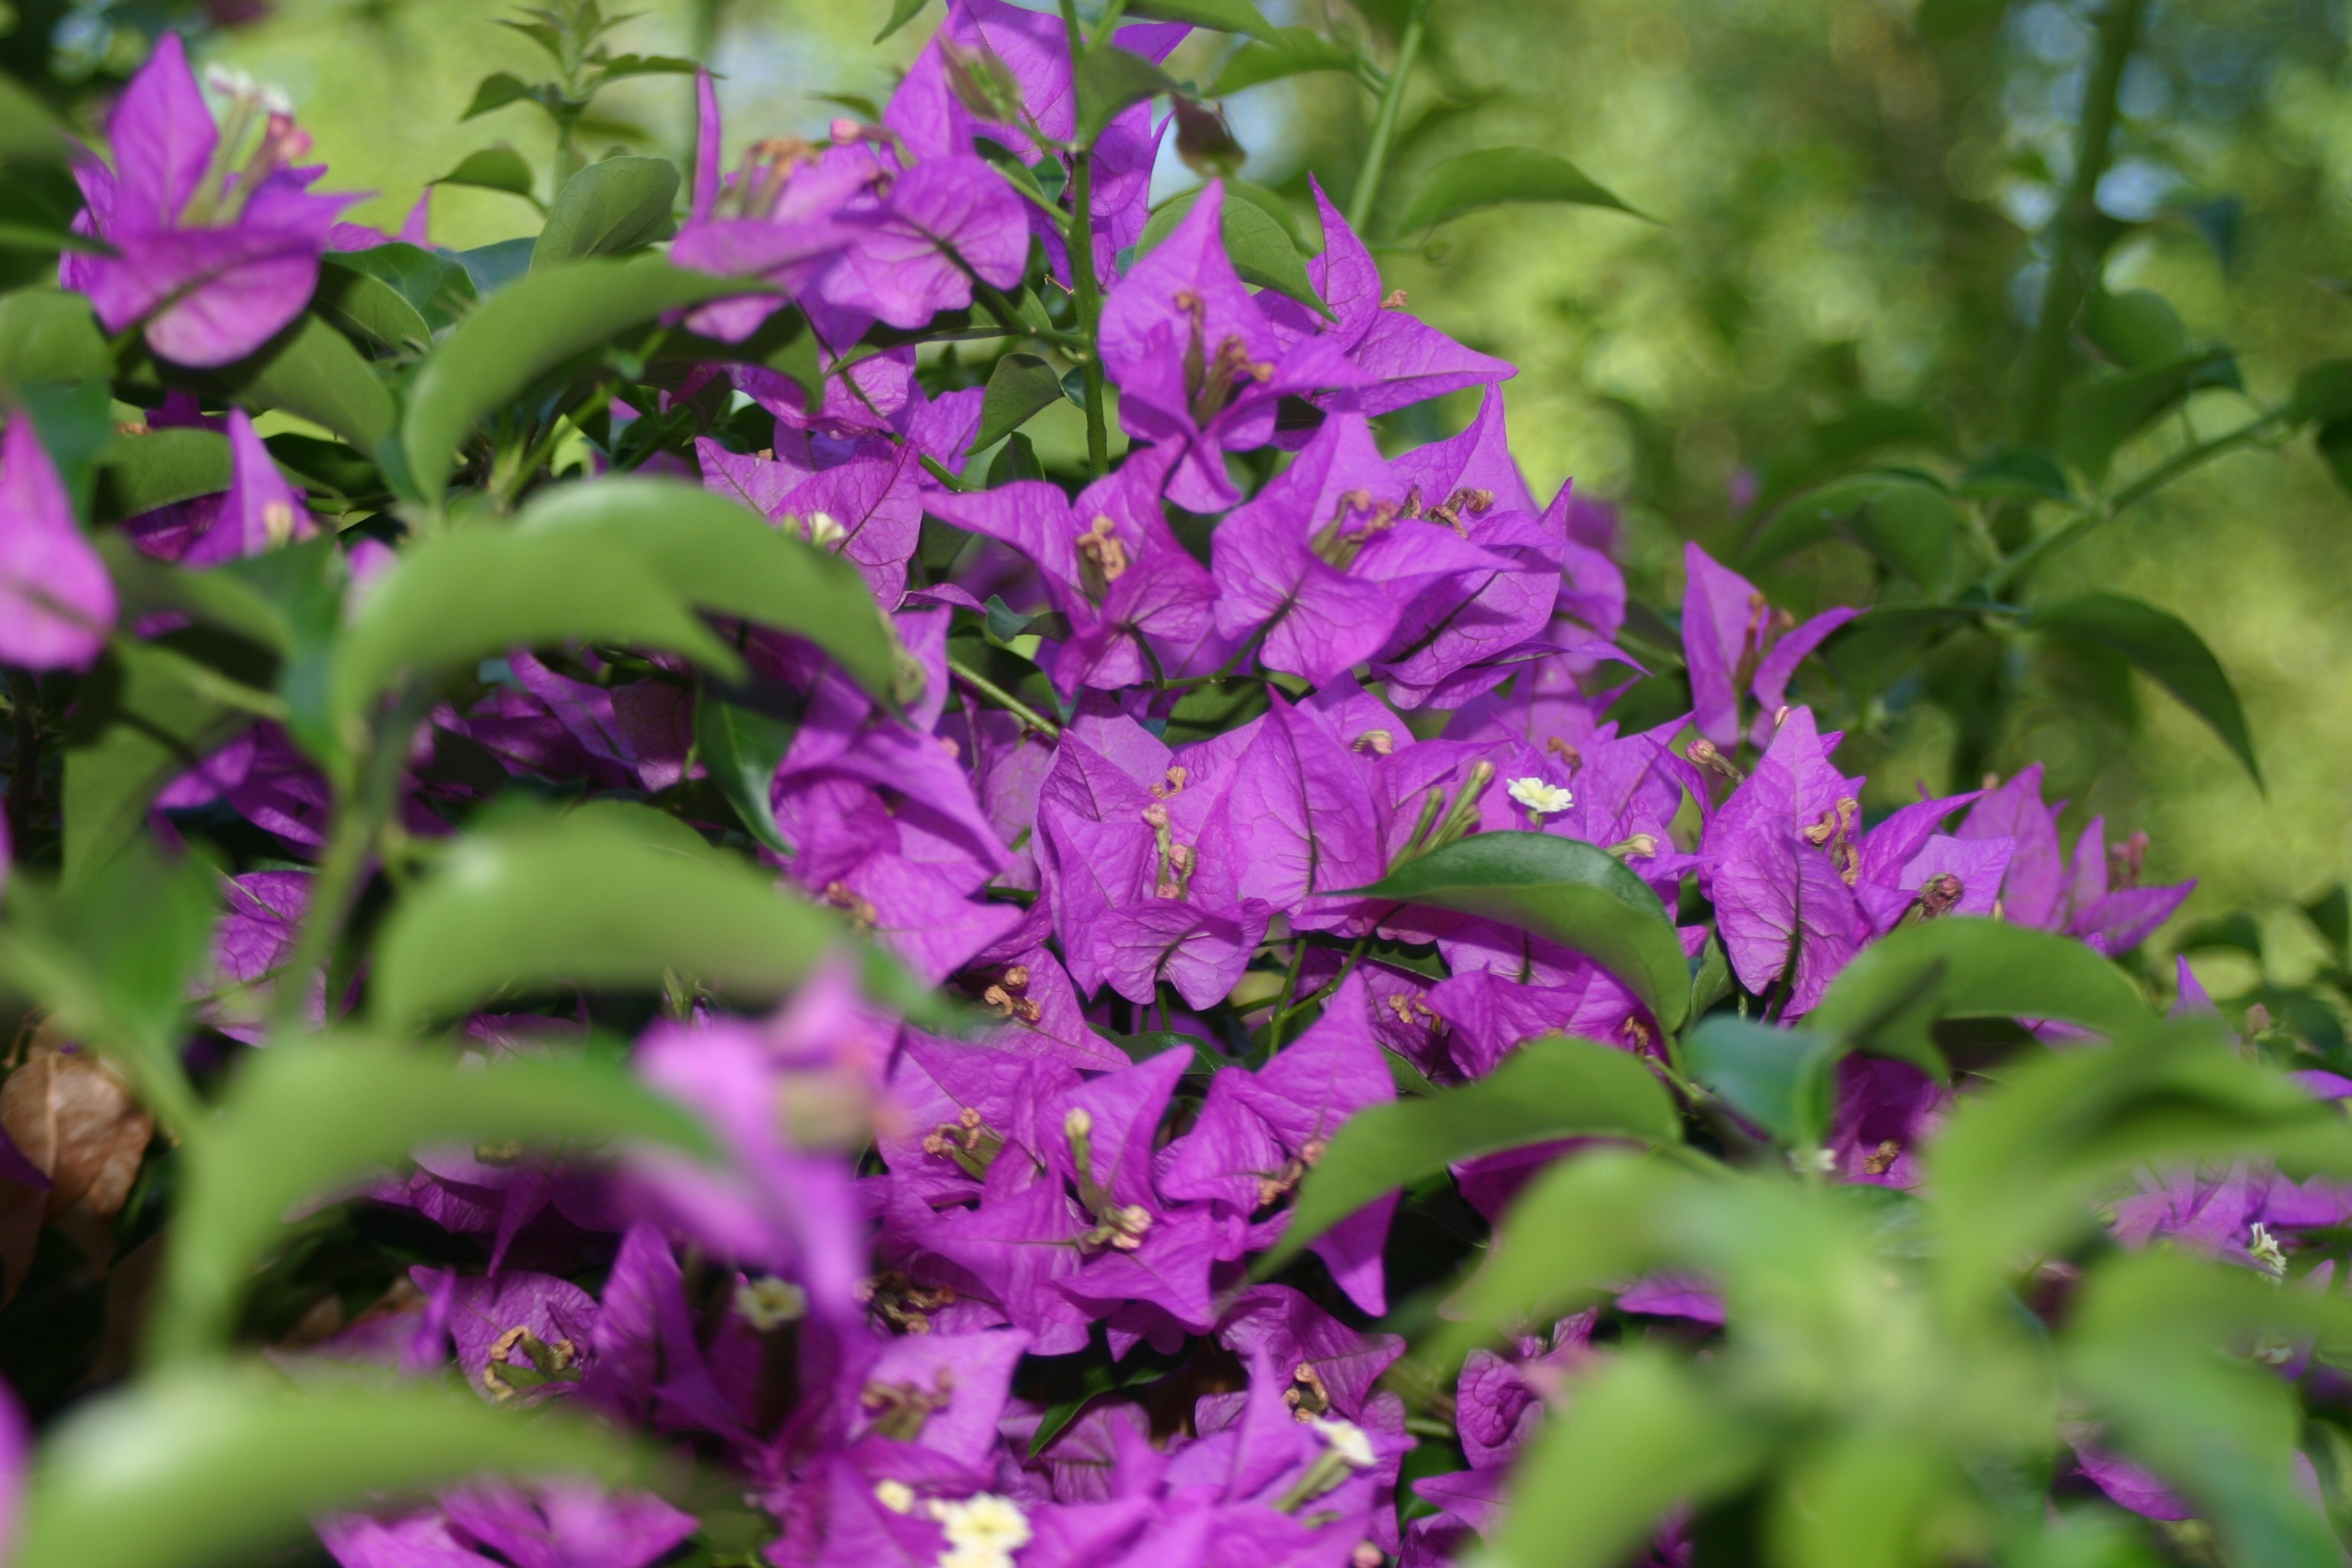
blossom, plant, meadow, flower, purple, bloom, herb, botany, garden, flora, wildflower, flowers, shrub, flowering plant, annual plant, land plant